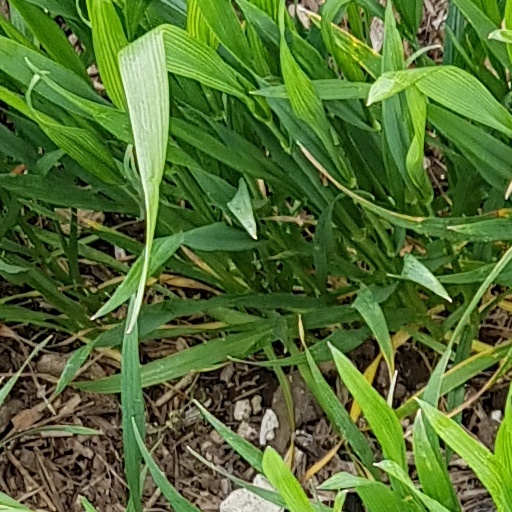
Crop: wheat